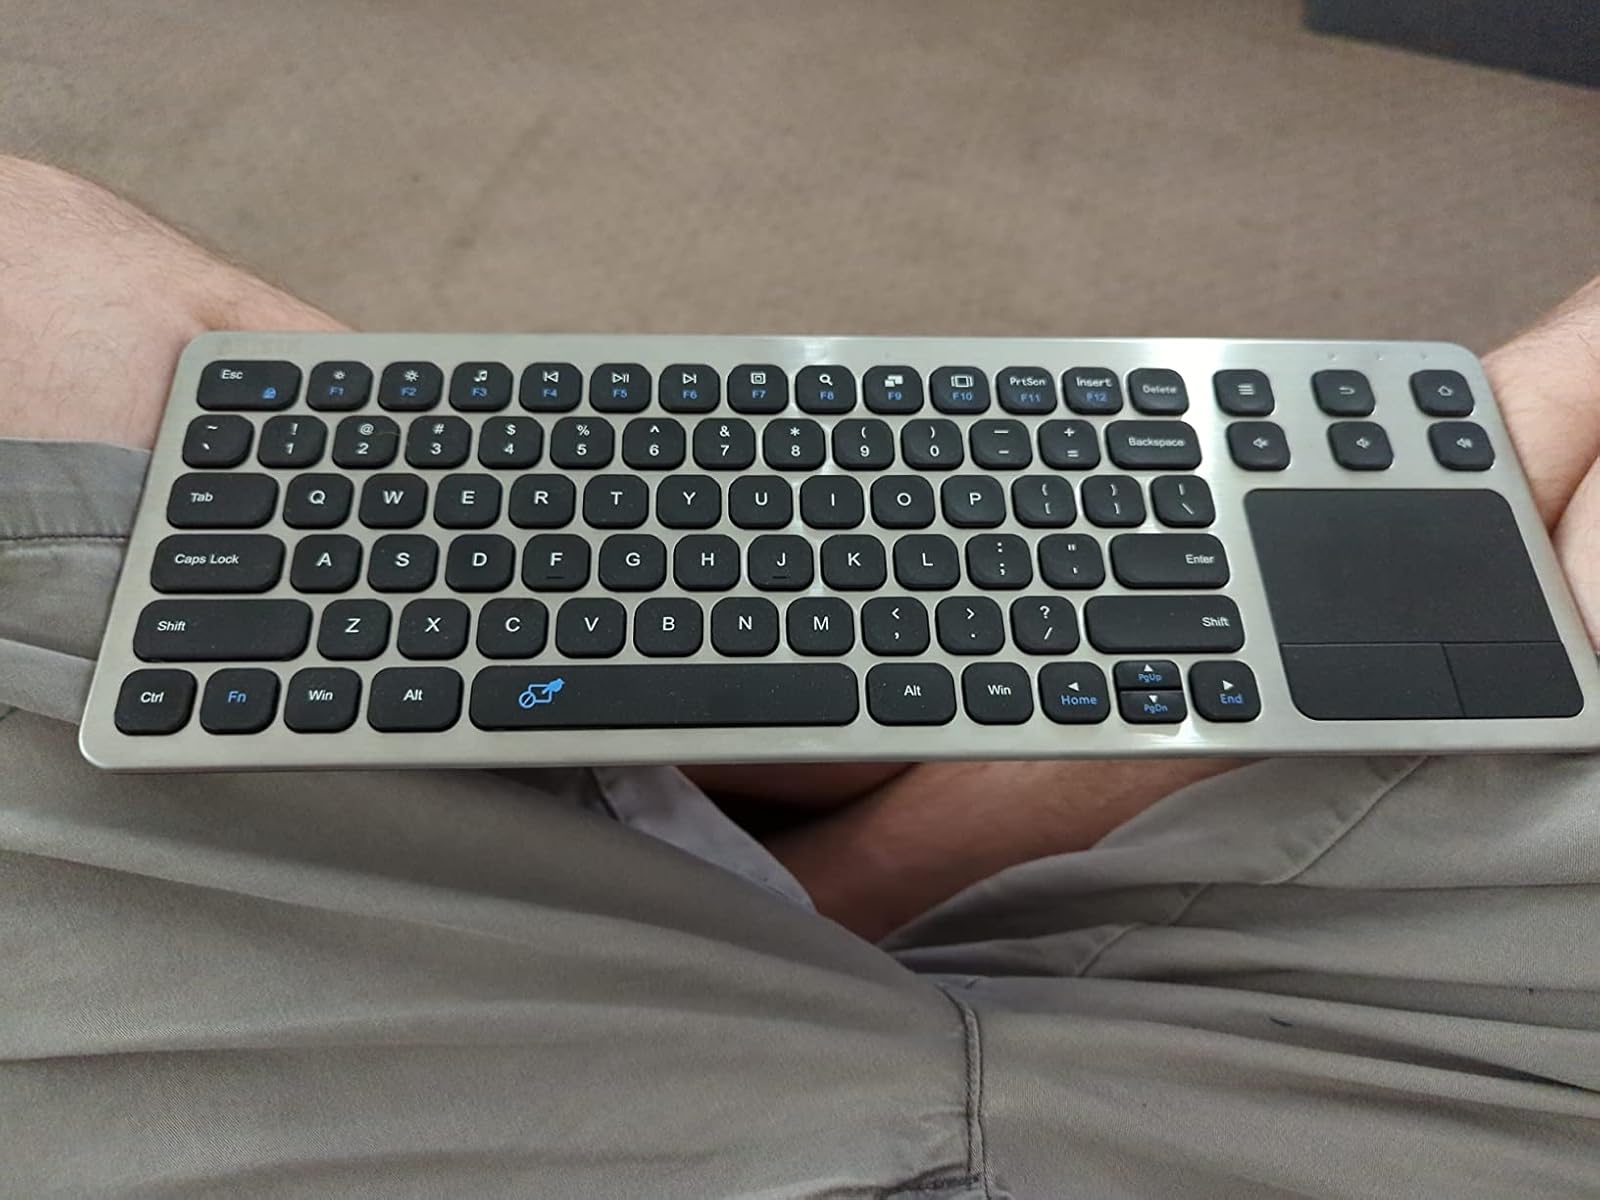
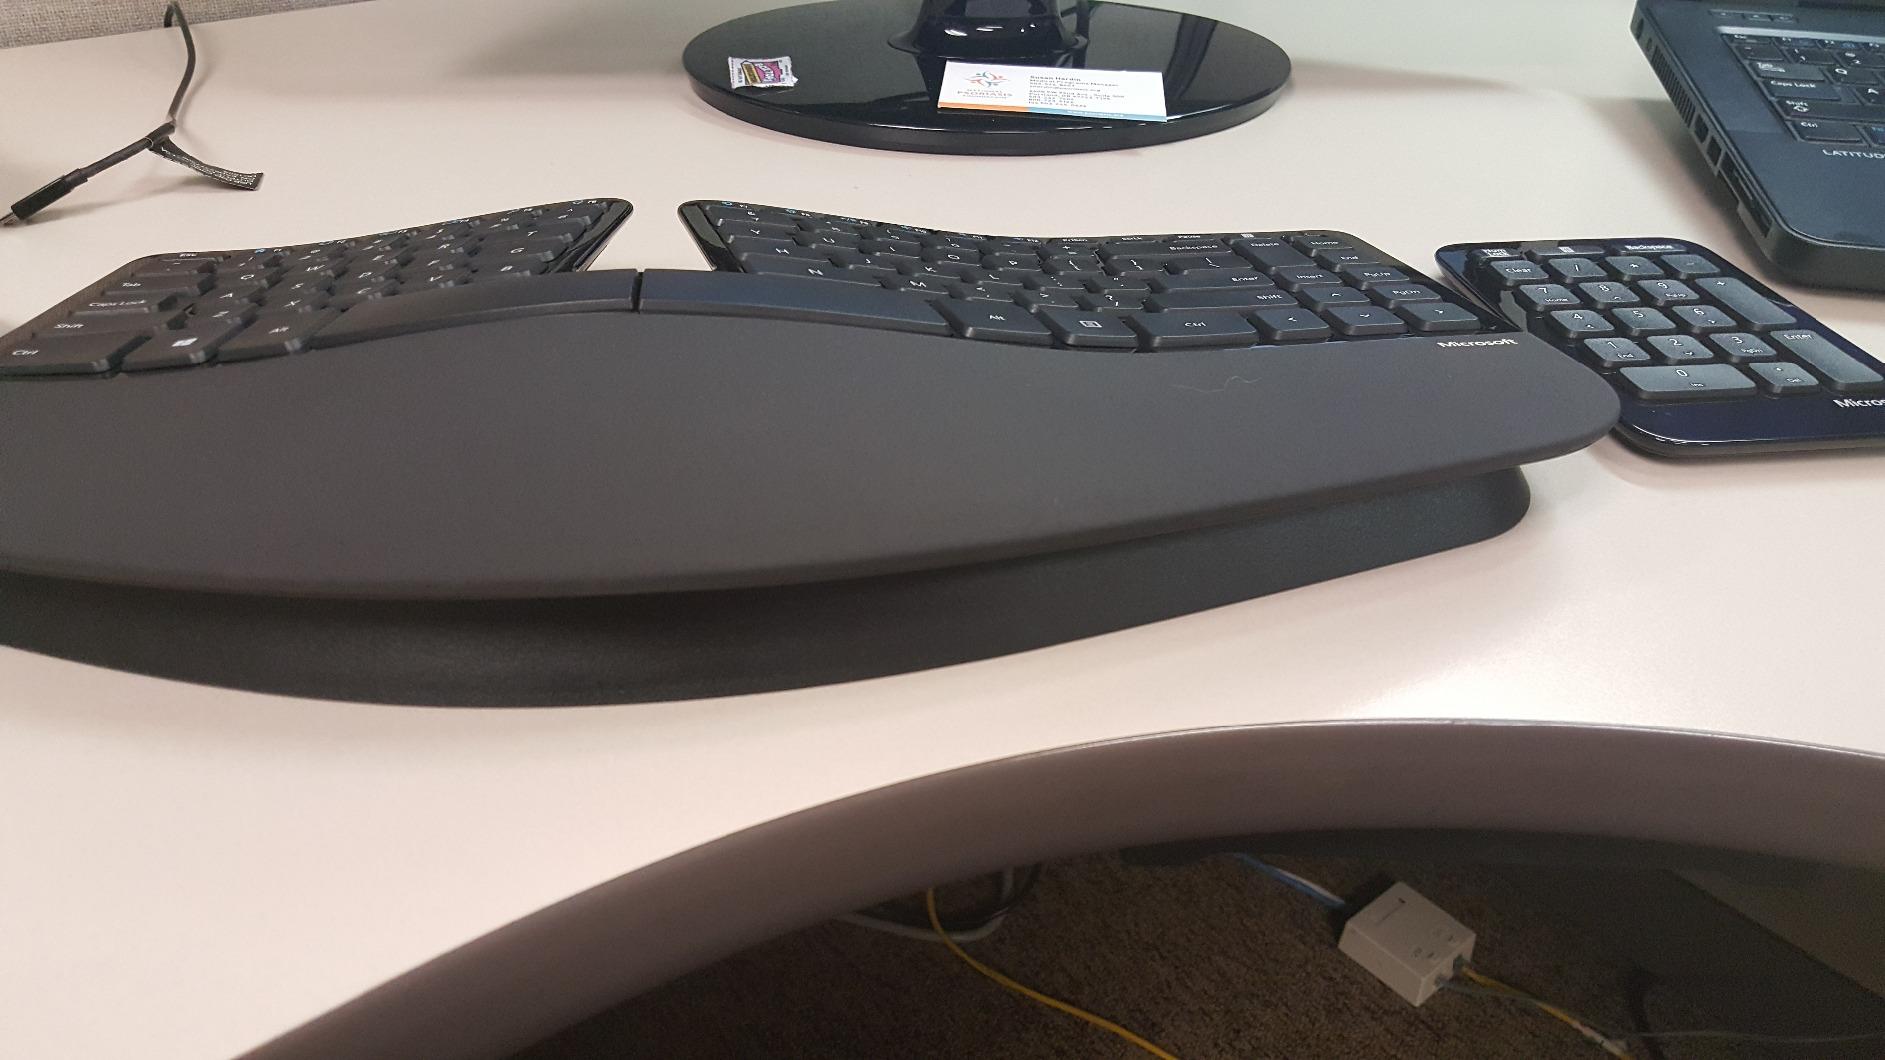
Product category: keyboard
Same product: no